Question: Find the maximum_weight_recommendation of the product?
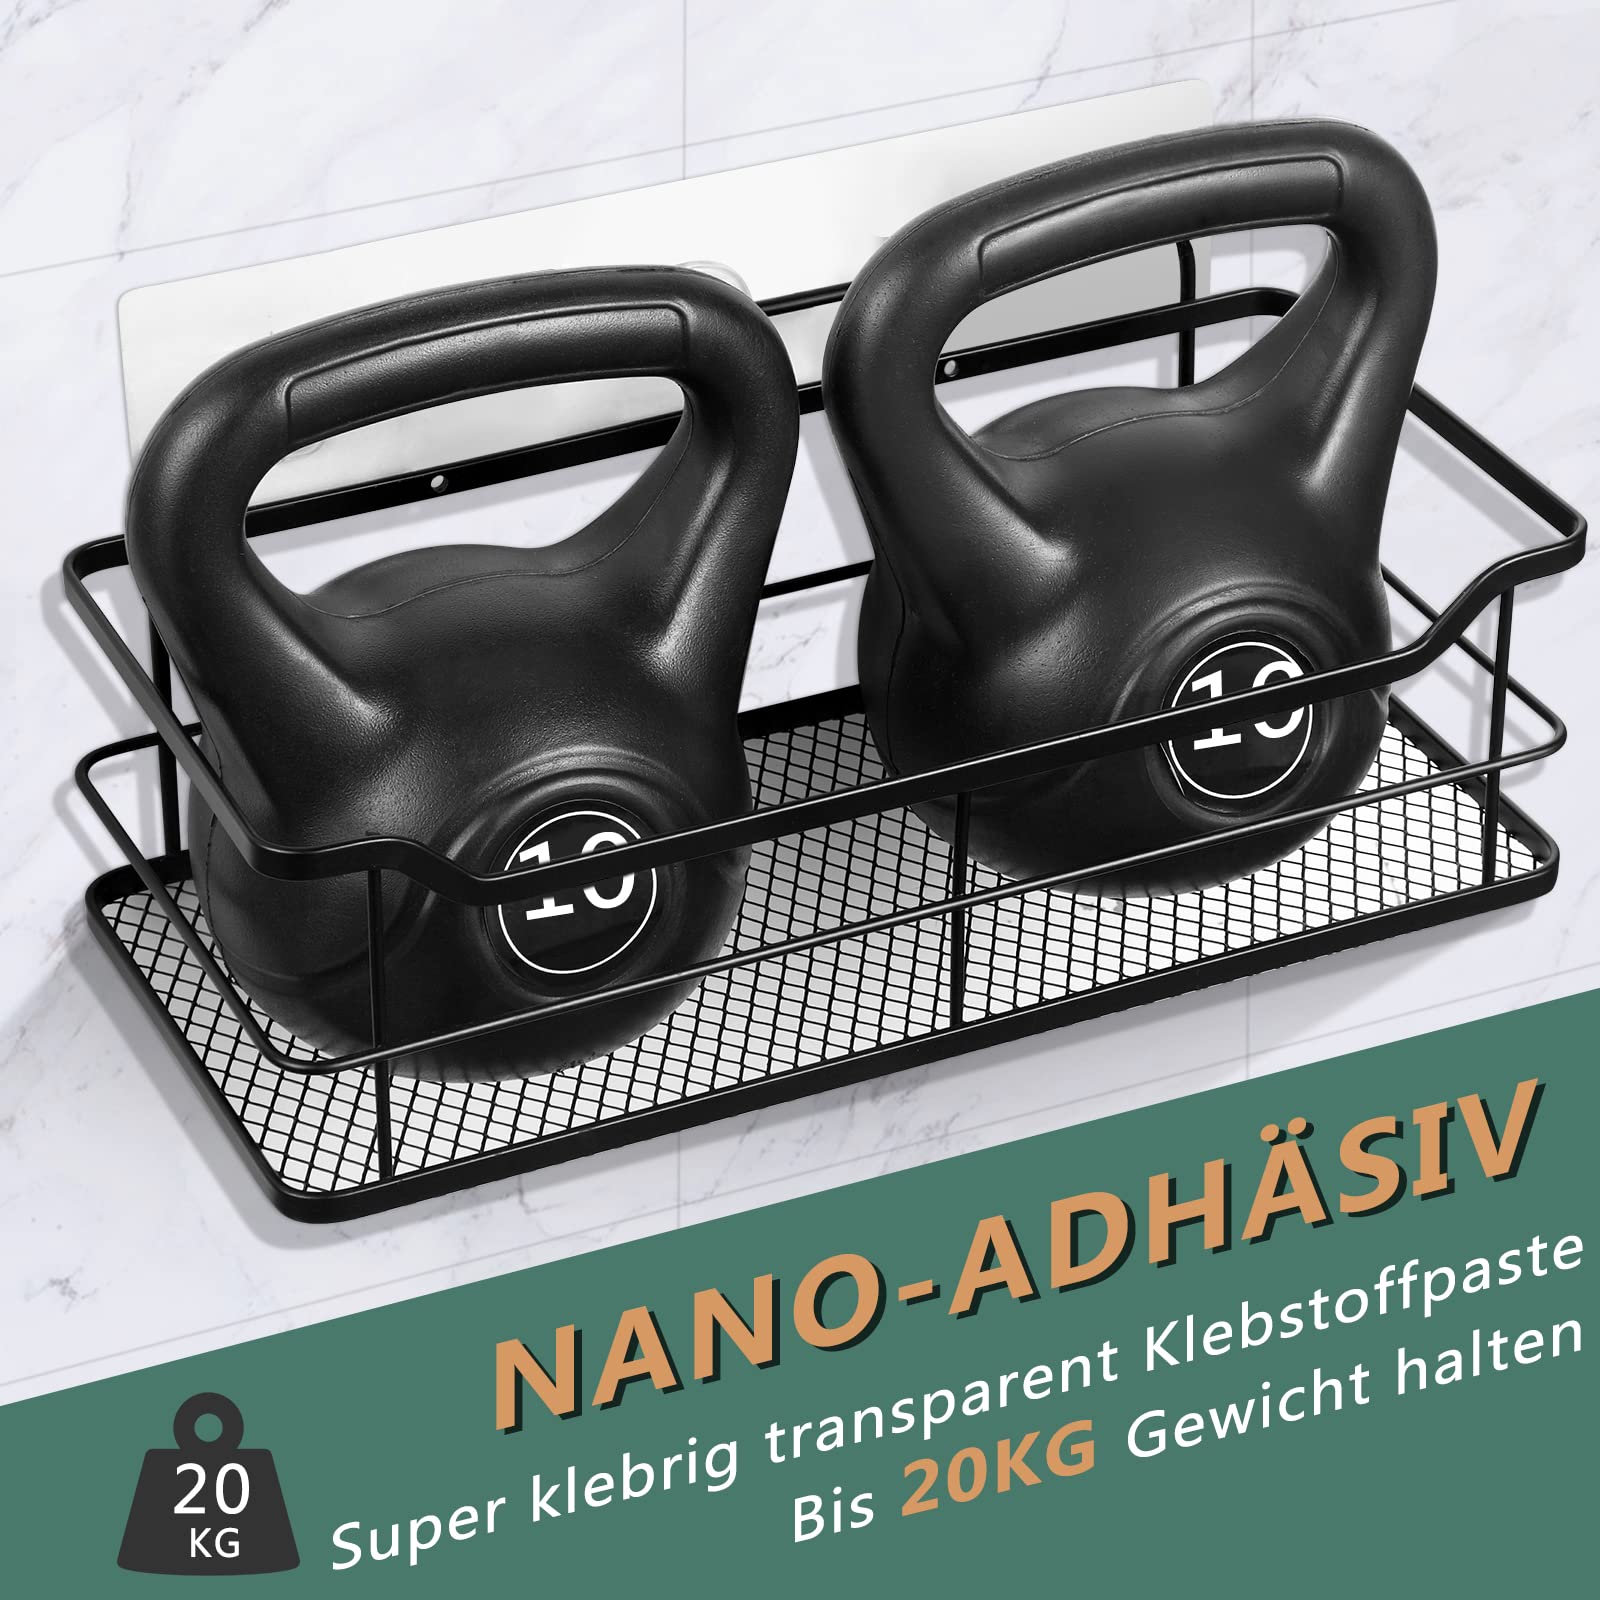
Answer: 20.0 kilogram